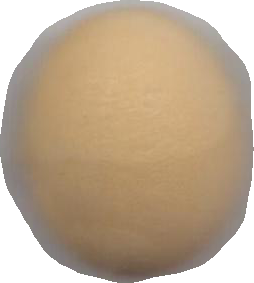
Variety: Dega